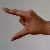
The image shows a hand gesture representing the letter 'Z' in Indian Sign Language.